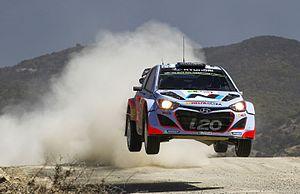
Dirt Rally 2.0 est un jeu vidéo de course développé et édité par Codemasters, sorti en 2019 sur Windows, PlayStation 4 et Xbox One.